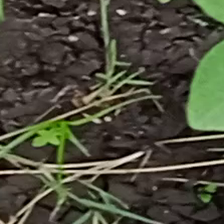
Weed species: Harali_(Cynodon_dactylon)